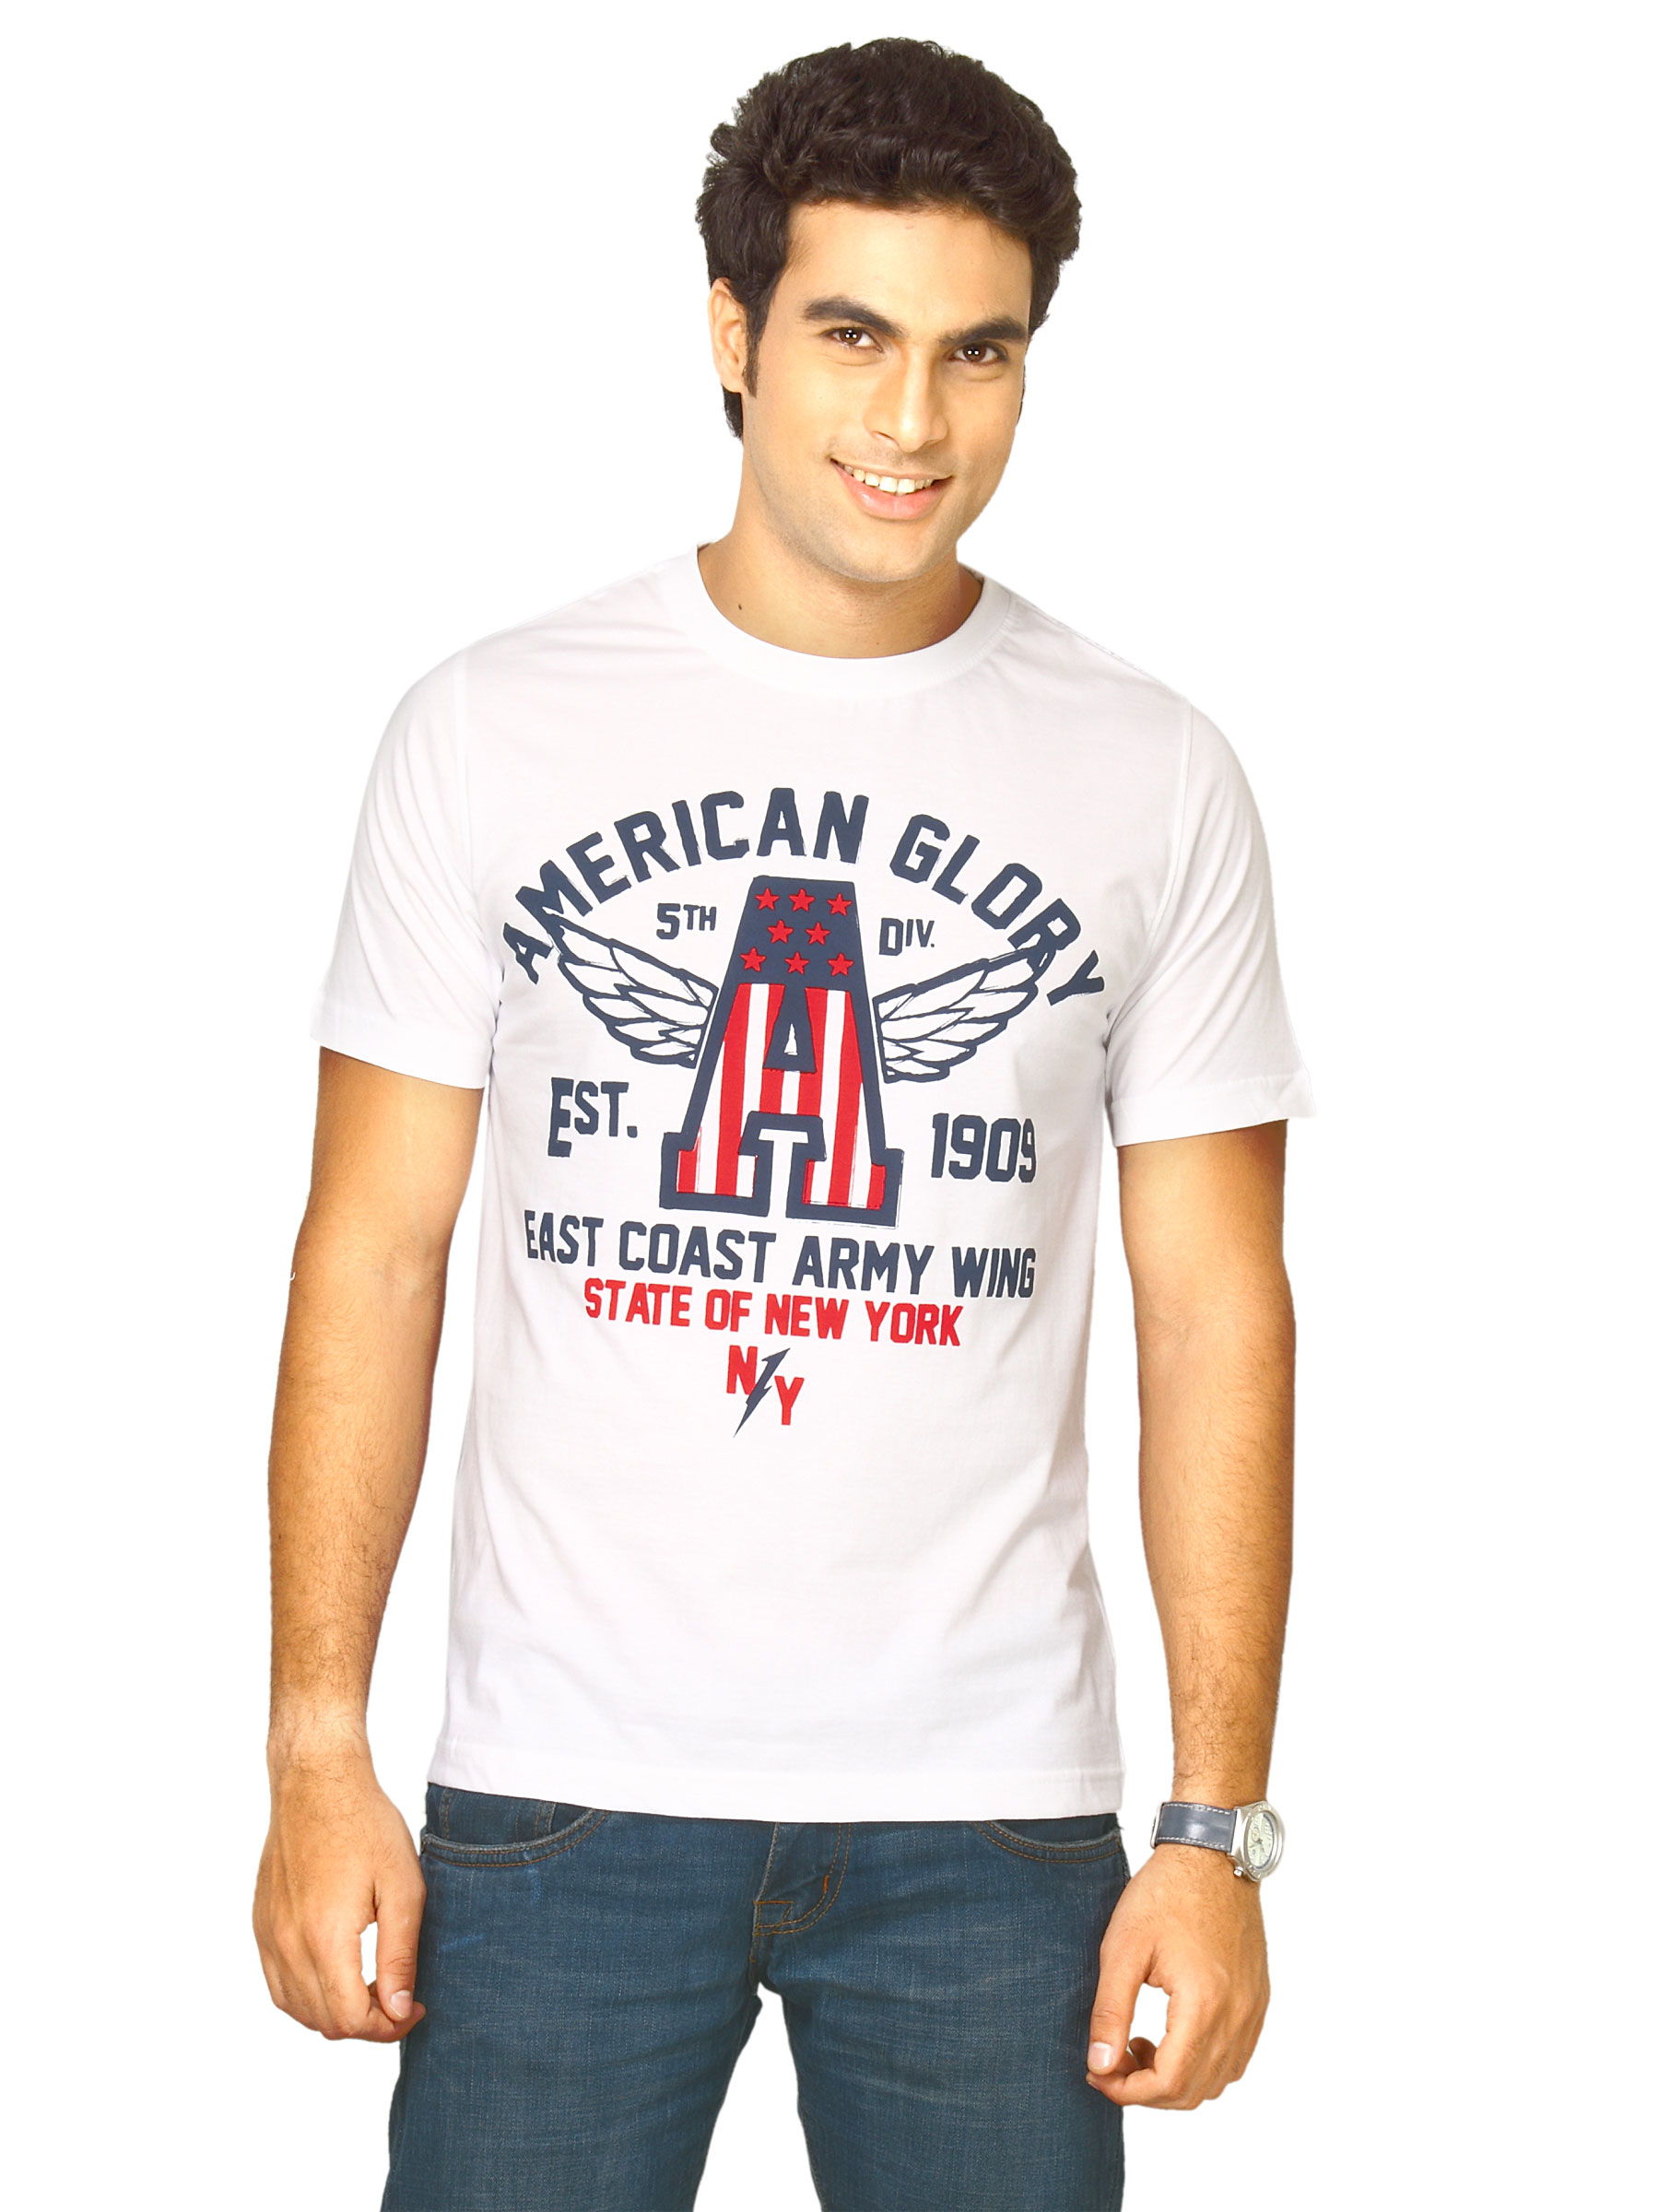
Locomotive Men American Glory White Tshirts
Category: Apparel / Topwear / Tshirts
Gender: Men
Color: White
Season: Fall 2011
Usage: Casual